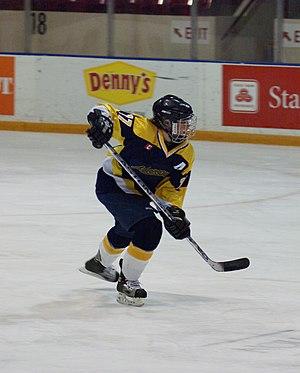
La Saison 2007-2008 est la saison inaugurale de la Ligue canadienne de hockey féminin. La saison régulière voit sept équipes réparties en deux divisions jouer 30 parties Le Canadettes Thunder de Brampton remporte le titre en battant en finale les Chiefs de Mississauga 4-3 après prolongations.